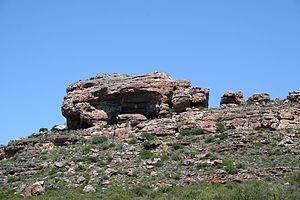
vue générale du site de Diepkloof, Afrique du Sud
Diepkloof est un abri sous roche situé dans la province du Cap occidental, en Afrique du Sud. Ce site archéologique a notamment livré certains des plus anciens témoignages d’utilisation de symboles, sous la forme de motifs gravés sur des coquilles d’œuf d’autruche qui étaient utilisés comme récipients à eau durant le Middle Stone Age, il y a environ 60 000 ans. Les motifs symboliques sont constitués de lignes se croisant à angle droit ou obliquement en hachures.